Tsubame (supercomputer)

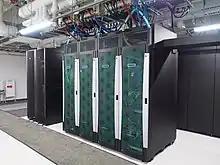
Networking racks of TSUBAME 3.0 supercomputer

Tsubame is a series of supercomputers that operates at the GSIC Center at the Institute of Science Tokyo (Previously, at the Tokyo Institute of Technology) in Japan, designed by Satoshi Matsuoka.